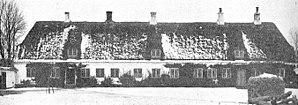
Nordenbrogård
Nordenbrogaard omkring 1900
Nordenbrogård er en lille hovedgård, som er dannet i 1720 af 4 bøndergårde af grevskabet Langeland. Gården ligger i Magleby Sogn, Langelands Sønder Herred, Sydlangeland Kommune.
Nordenbrogaard er en lille hovedgård, som er dannet i 1720 af 4 bøndergårde af grevskabet Langeland. Gården ligger i Magleby Sogn, Langeland Kommune.